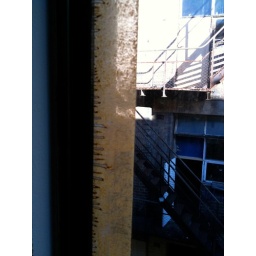
The sink in the bathroom is dirty